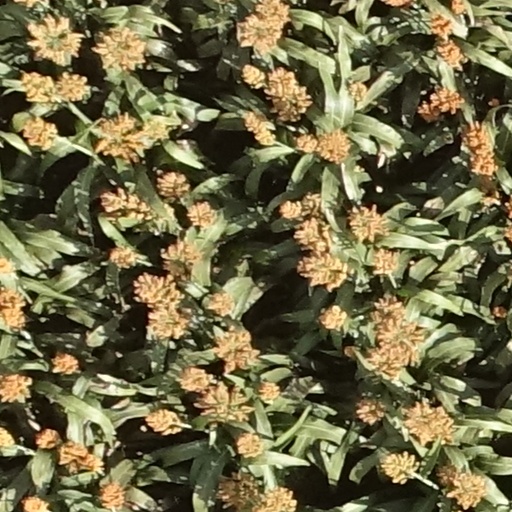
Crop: sorghum